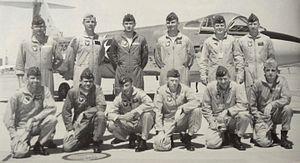
Charles Moss Duke Jr., dit Charlie Duke, né le 3 octobre 1935 à Charlotte en Caroline du Nord, est un militaire, pilote d'essai et astronaute américain. En 1972, il participe à la mission Apollo 16 et est à ce jour le dixième homme, mais aussi le plus jeune, à avoir marché sur la Lune.